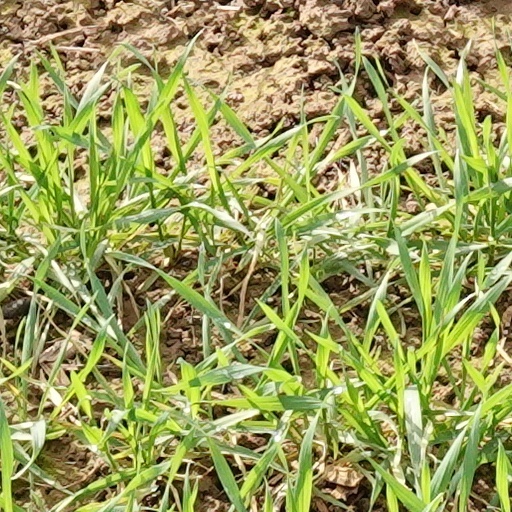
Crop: wheat